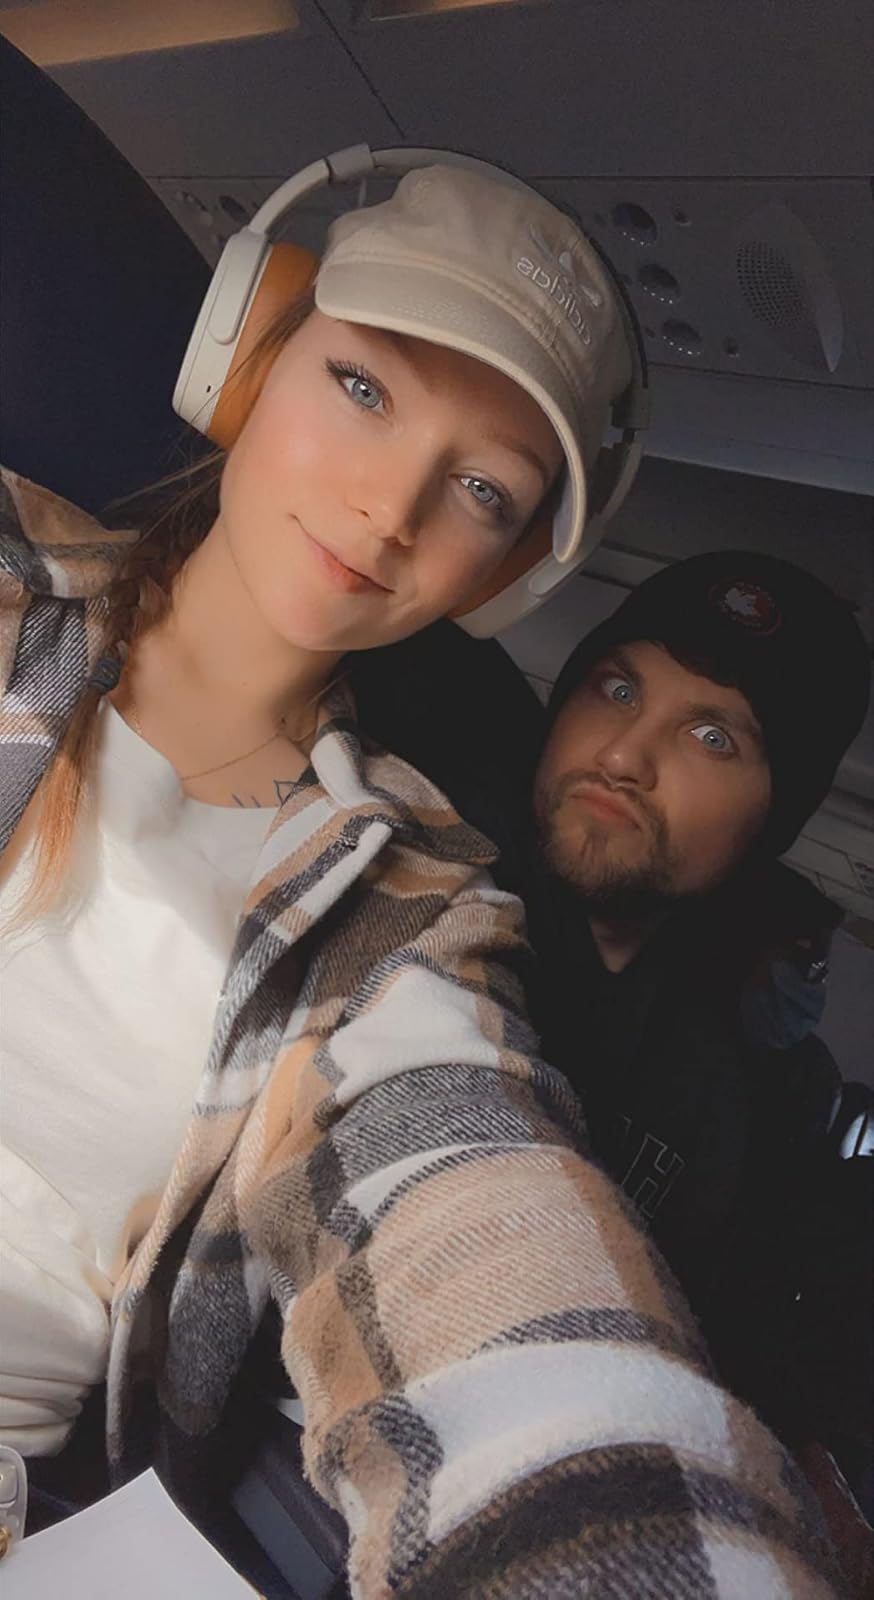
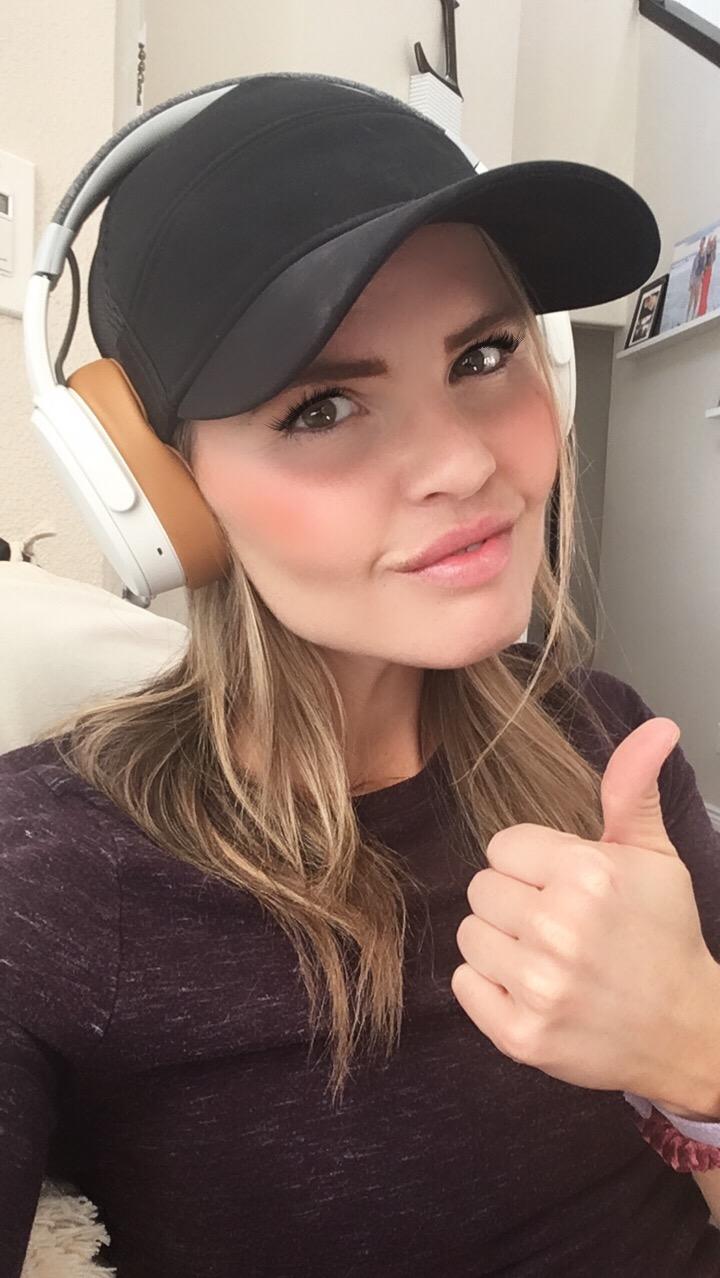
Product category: headphones
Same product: yes